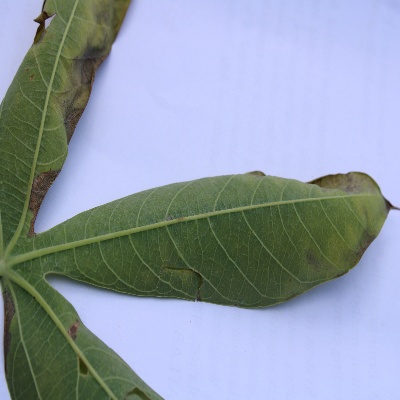
Crop: Cassava
Condition: bacterial blight